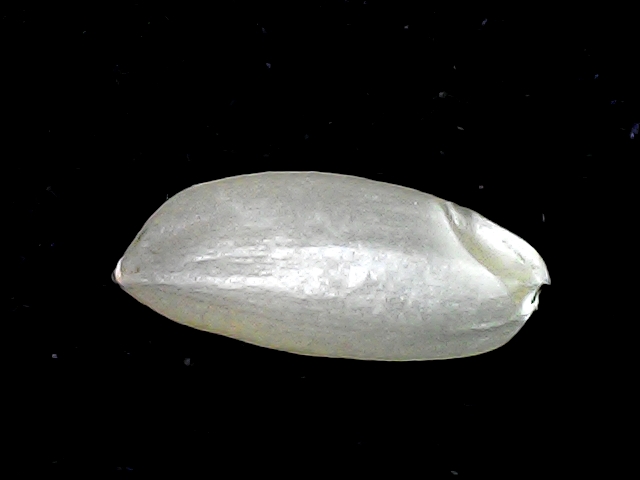
Rice variety: BD39